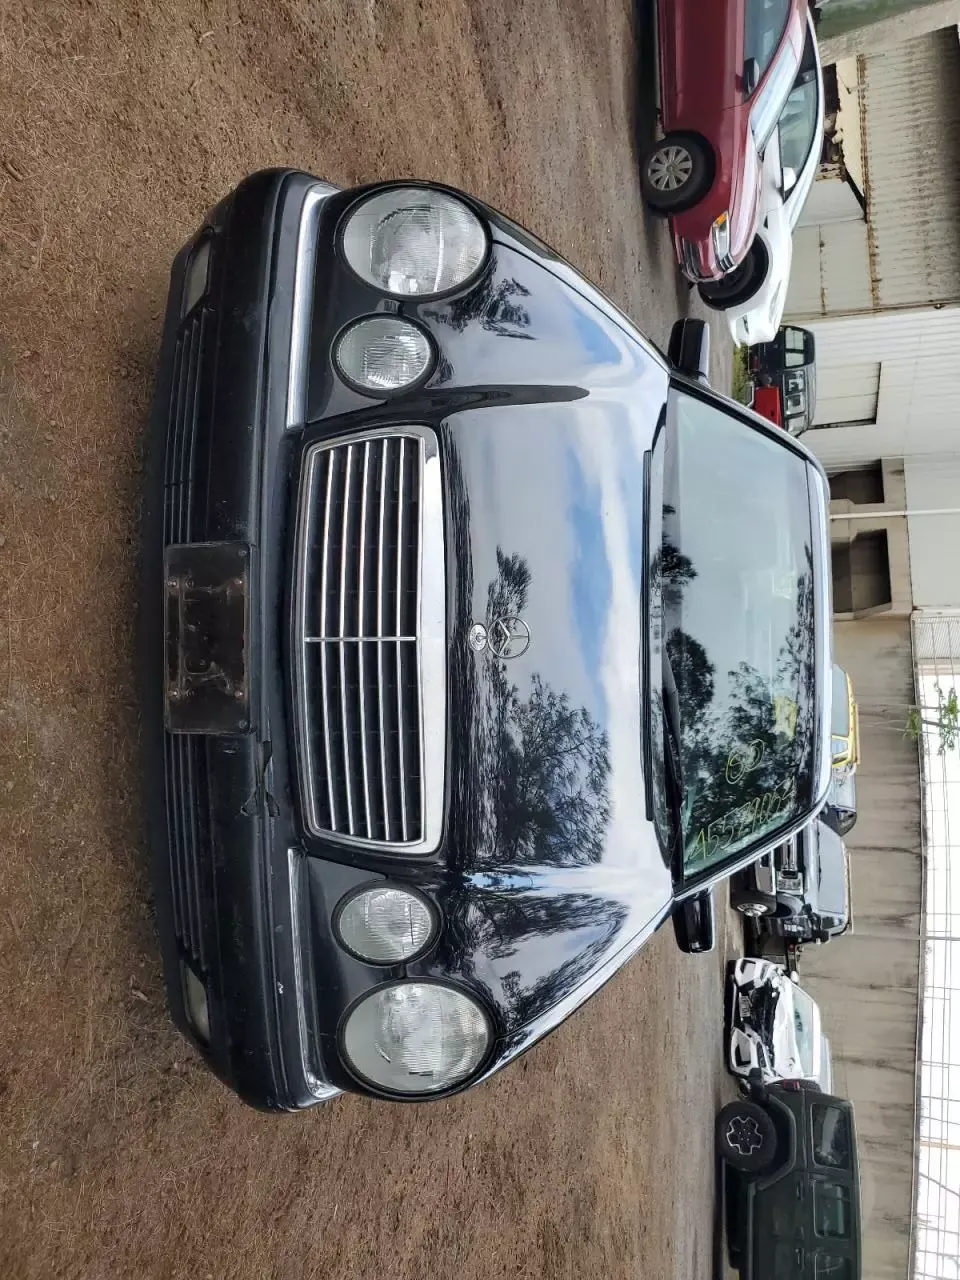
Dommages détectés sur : plaque d'immatriculation avant, pare-choc avant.
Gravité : majeur